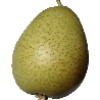
Label: Pear 1